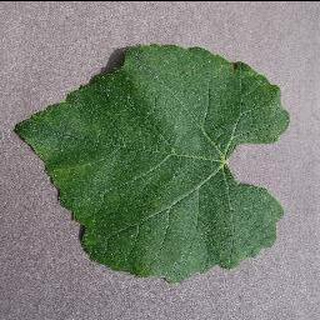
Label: healthy_grape